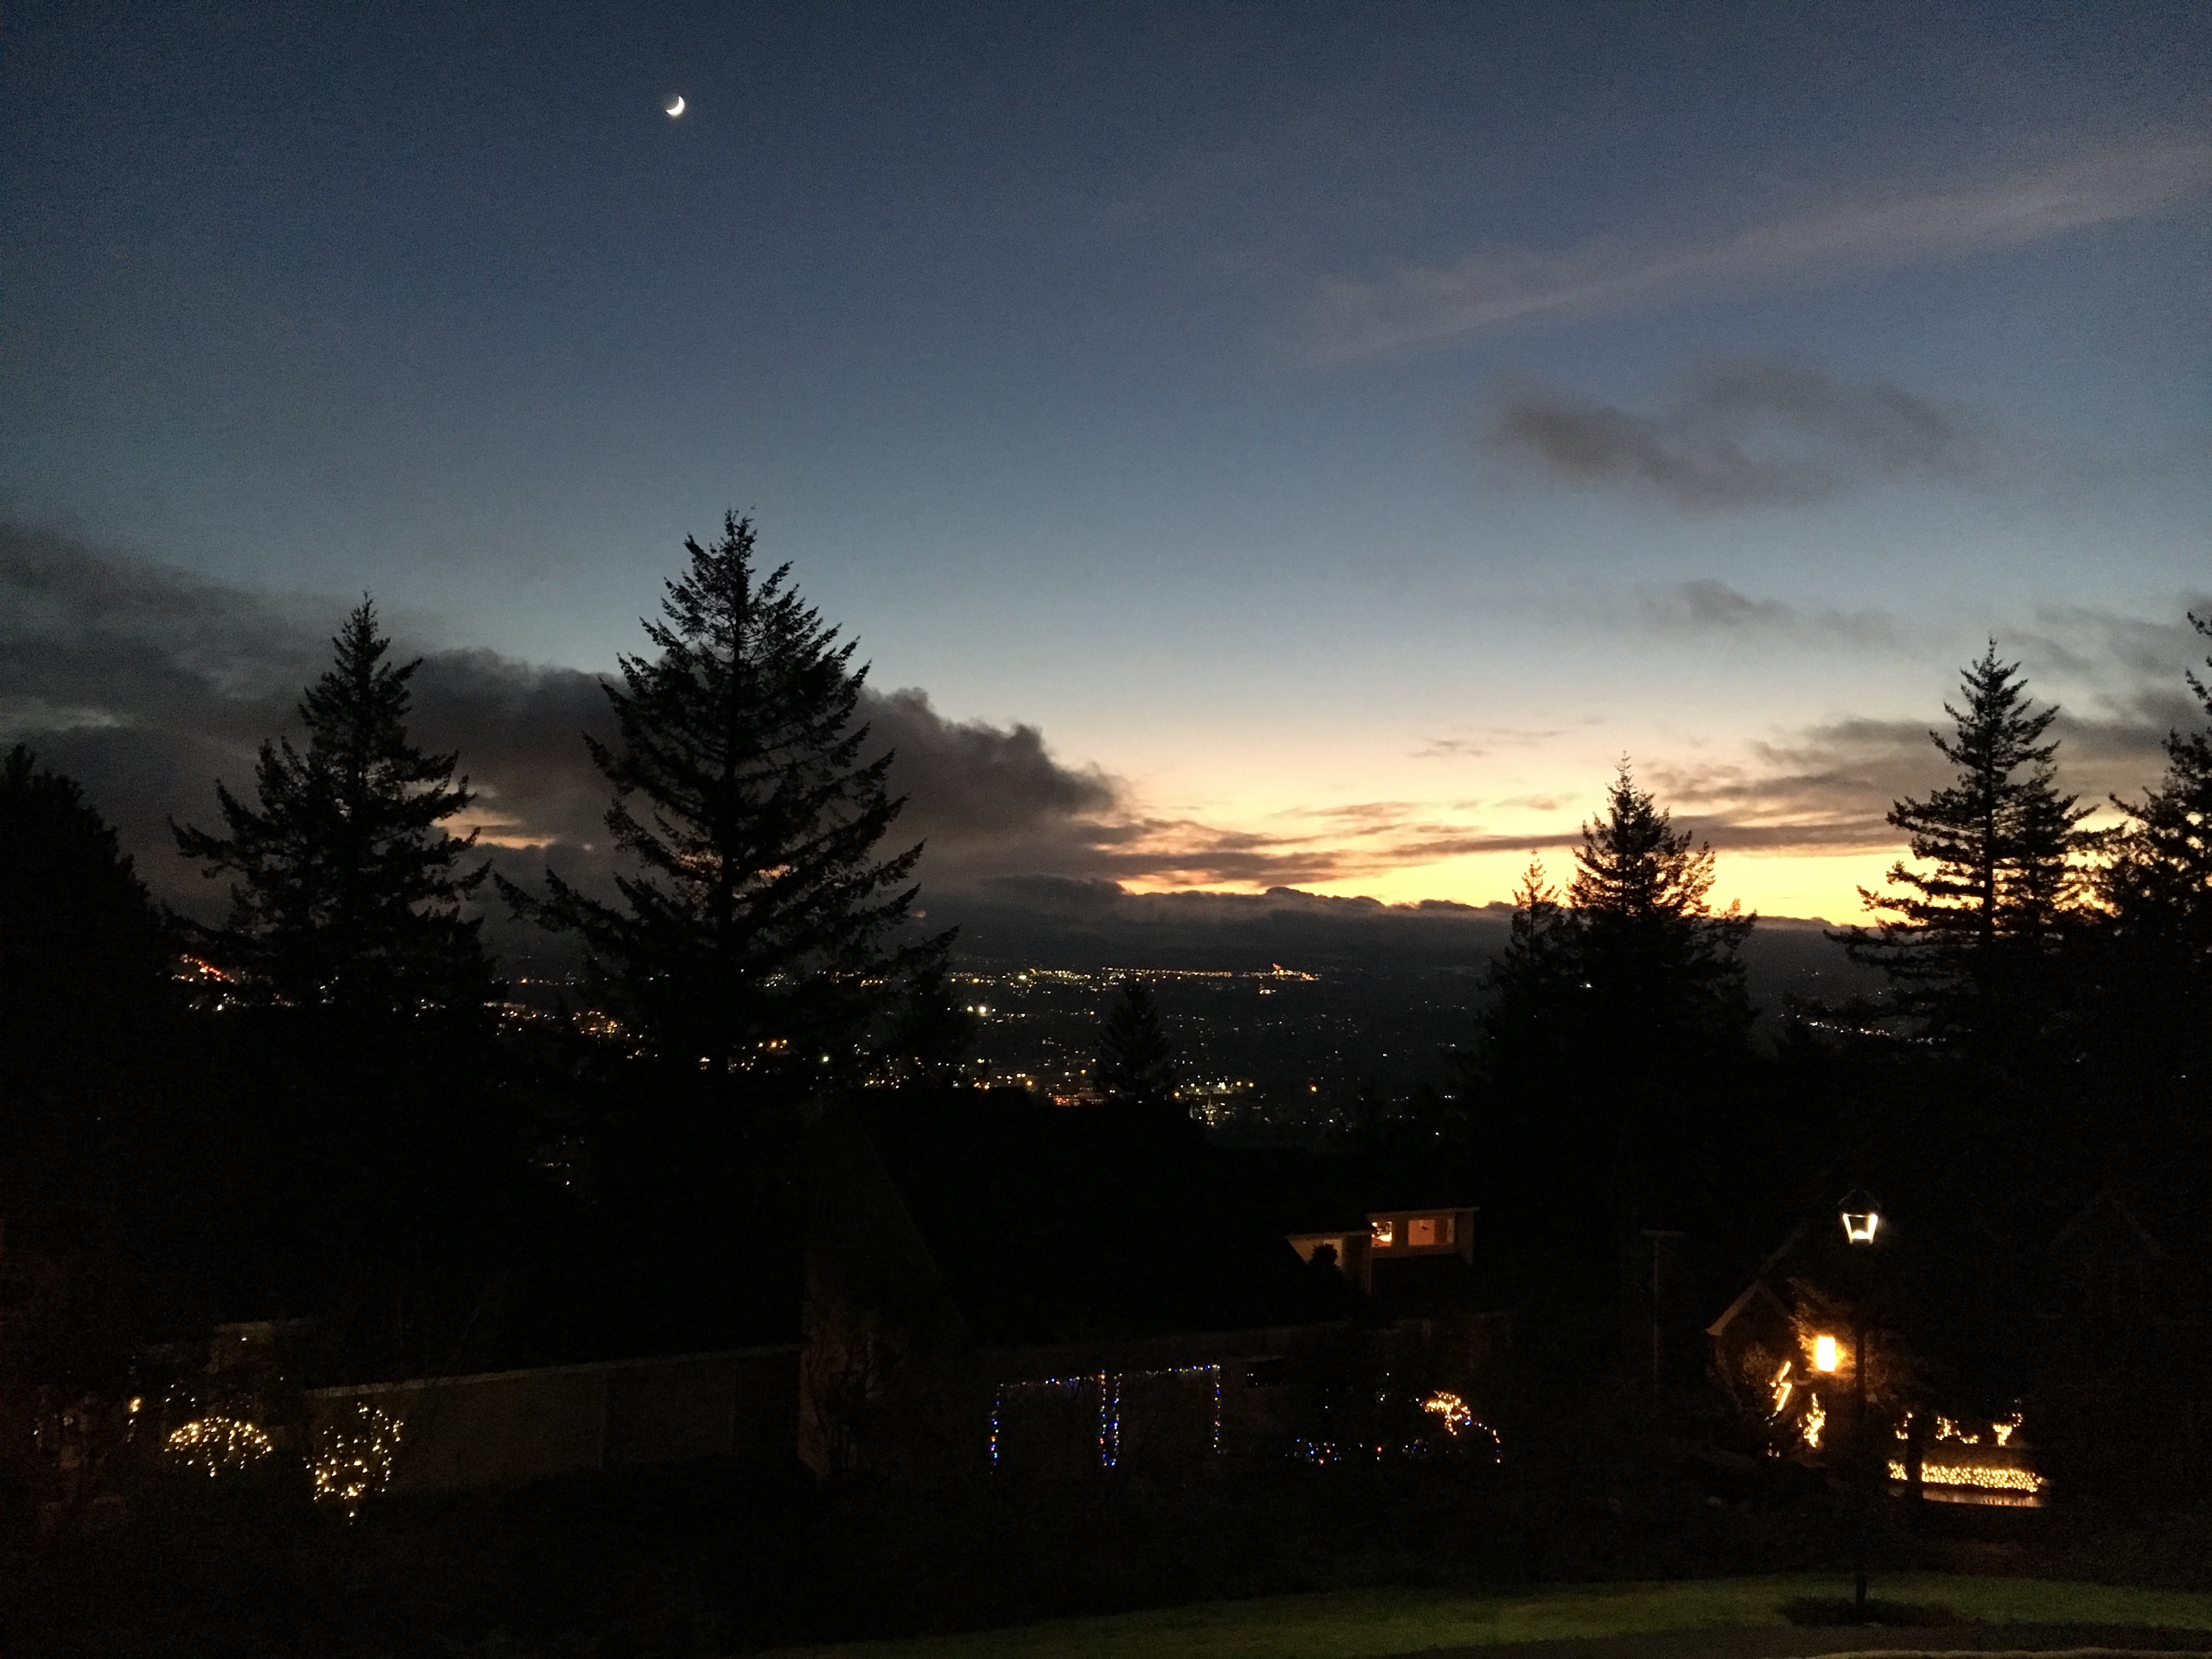
light, cloud, sky, sun, sunrise, sunset, night, sunlight, morning, dawn, atmosphere, dusk, evening, darkness, astronomical object